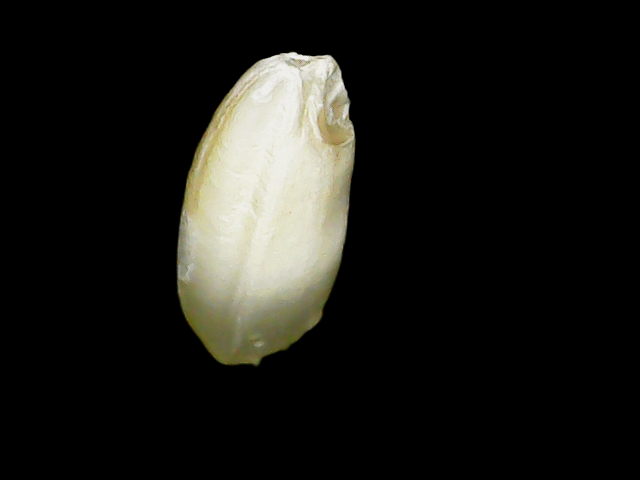
Rice variety: Binadhan8